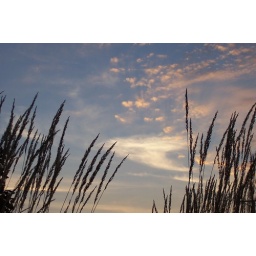
Our evening sunset chase ended in tall grass with some icy looking patch of clouds